Clockmakers' Museum

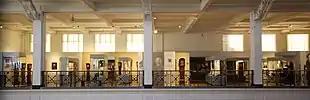
The Clockmakers Museum displays in the London Science Museum

The collection on display includes rare horological portraits, and numbers some 660 English and European watches, 30 clocks, and 15 marine timekeepers, which are broadly arranged in chronological order, starting in the fifteenth and sixteenth centuries at the east end (with some European objects), but soon moving to the seventeenth century and the emergence of a clock and watch trade in London, initially populated by immigrant craftsmen. The gallery moves forward in time as it progresses westwards through the eighteenth and nineteenth centuries and is completed at the west end by recent and current objects, such as watches made by and other items associated with George Daniels, a former Master of the Company, and an explanation of the wristwatch now being manufactured by Charles Frodsham in Sussex. To support horological education, the museum has an information board at the west end, emphasizing the possibilities for new students and entrants to the field of horology, particularly at West Dean College, Birmingham School of Jewellery, part of Birmingham City University, and the British School of Watchmaking.